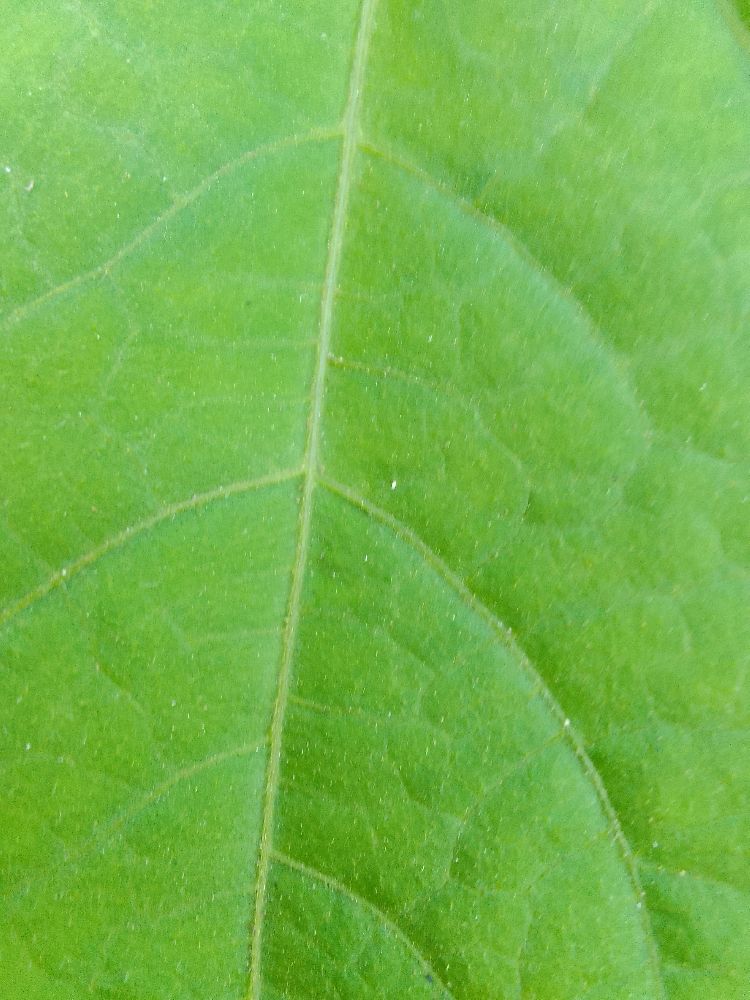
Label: healthy